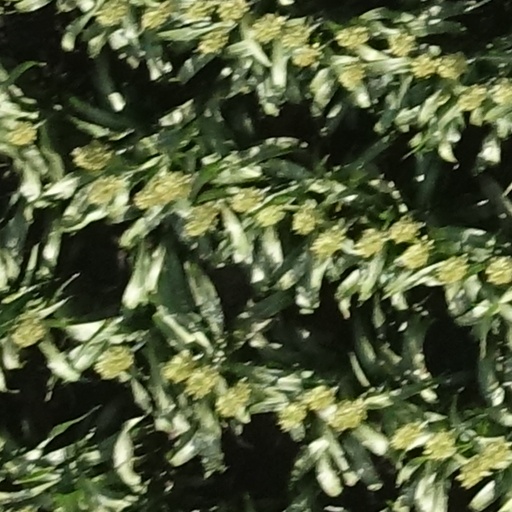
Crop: sorghum